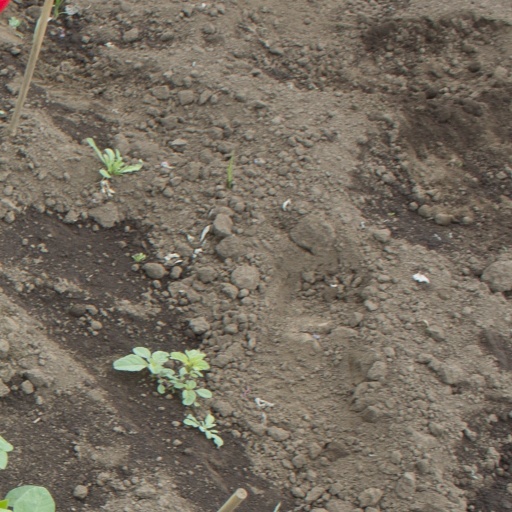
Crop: soybean